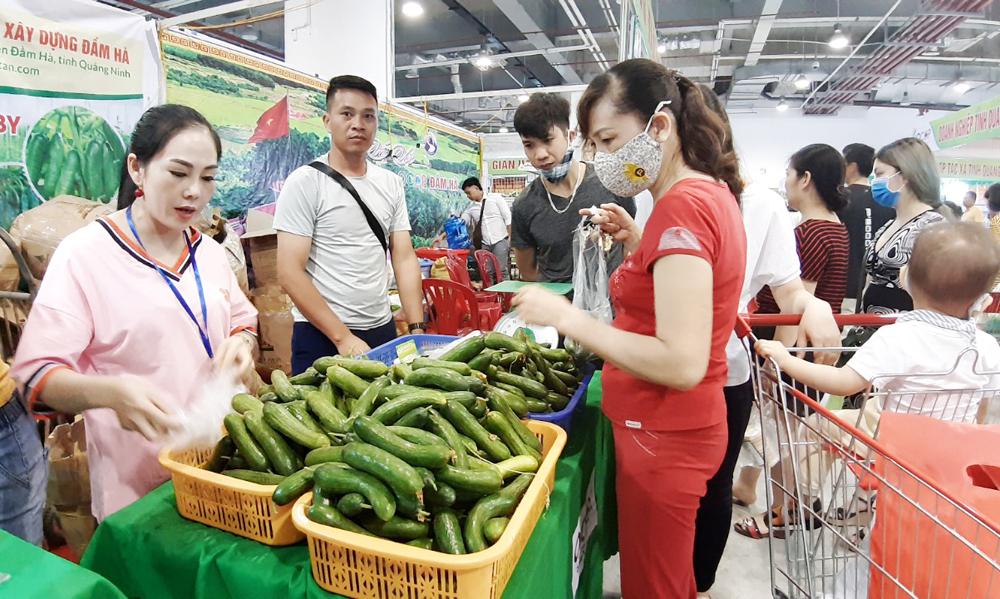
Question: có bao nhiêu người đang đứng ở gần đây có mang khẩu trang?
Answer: có ba người ở gần đây đang mang khẩu trang